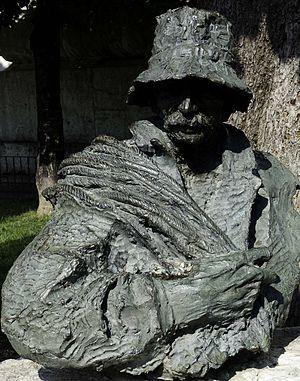
Buste d'Angelo Dibona à Cortina d'Ampezzo
Angelo Dibona, né le 7 avril 1879, à Cortina d'Ampezzo et mort dans la même ville le 21 avril 1956, est un alpiniste et guide de haute montagne autrichien puis italien à la suite de la Première Guerre mondiale.